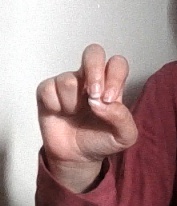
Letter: gaaf